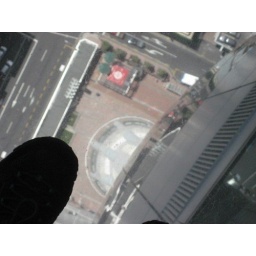
In the sky tower in Auckland on my first day in NZ......this floor is like 4 feet thik